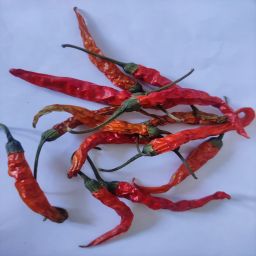
Crop: Chile Pepper
Quality: Dried